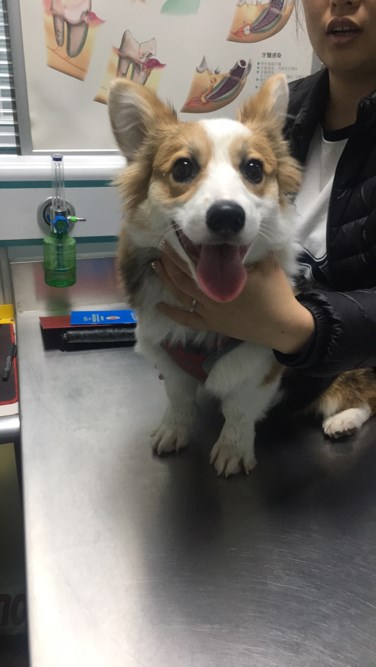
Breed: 2909-n000116-Cardigan